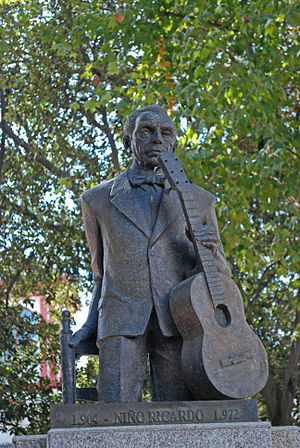
Niño Ricardo
Manuel Serrapí Sánchez med kunstnernavnet Niño Ricardo var en spansk flamencoguitarist.